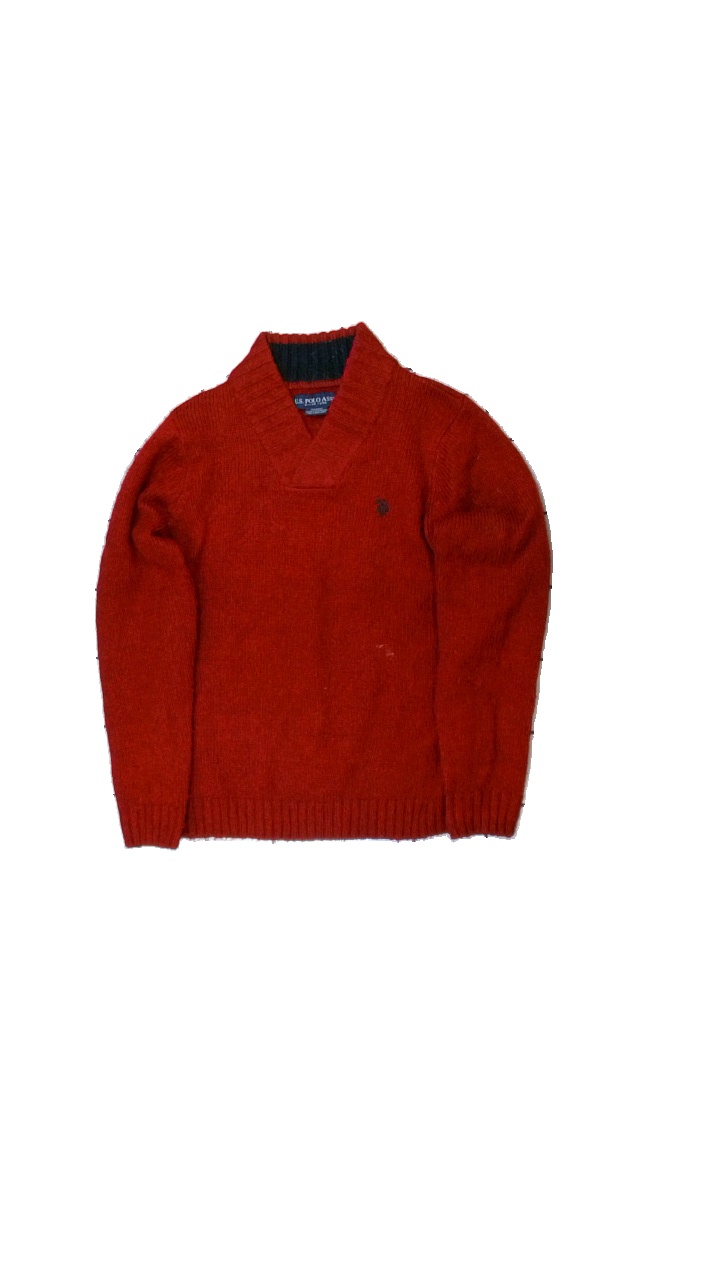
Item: Sweater (Men)
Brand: Polo
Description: sweater med tryck
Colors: Red, Blue
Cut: V-collar
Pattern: Logo print
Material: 100% akrylic
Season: All
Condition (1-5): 3
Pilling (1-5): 3
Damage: nopprigt och smutsigt
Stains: Minor
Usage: Export
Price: <50